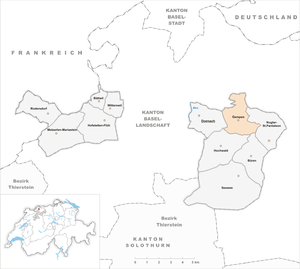
Gempen est une commune suisse du canton de Soleure, située dans le district de Dorneck.